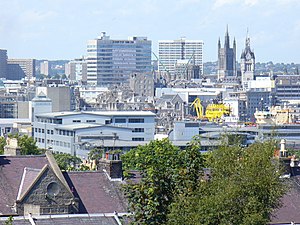
Aberdeen
Aberdeen
Aberdeen er en havneby i Skotland. Byen er Skotlands tredjestørste og har 222.793 indbyggere.